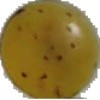
Label: white_grape